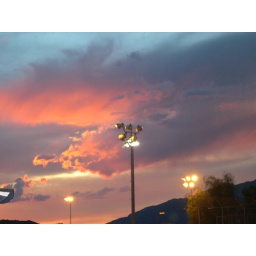
The gorgeous sky at dusk from my house in Tucson.